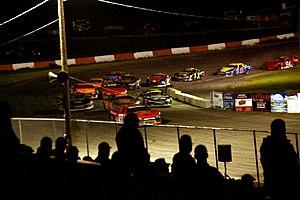
Circuit Riverside Speedway Ste-Croix - 24 août 2013 - Course Can-Am 200 - photo Botakap
Le circuit Riverside Speedway Ste-Croix est un complexe de course automobile situé dans la municipalité de Sainte-Croix, dans le comté de Lotbinière, au pied d'une falaise en bordure du fleuve Saint-Laurent. Ses gradins naturels dans la falaise offre une vue imprenable sur le fleuve. Par temps clair, on peut apercevoir au loin le pont Pierre-Laporte qui traverse à Québec.